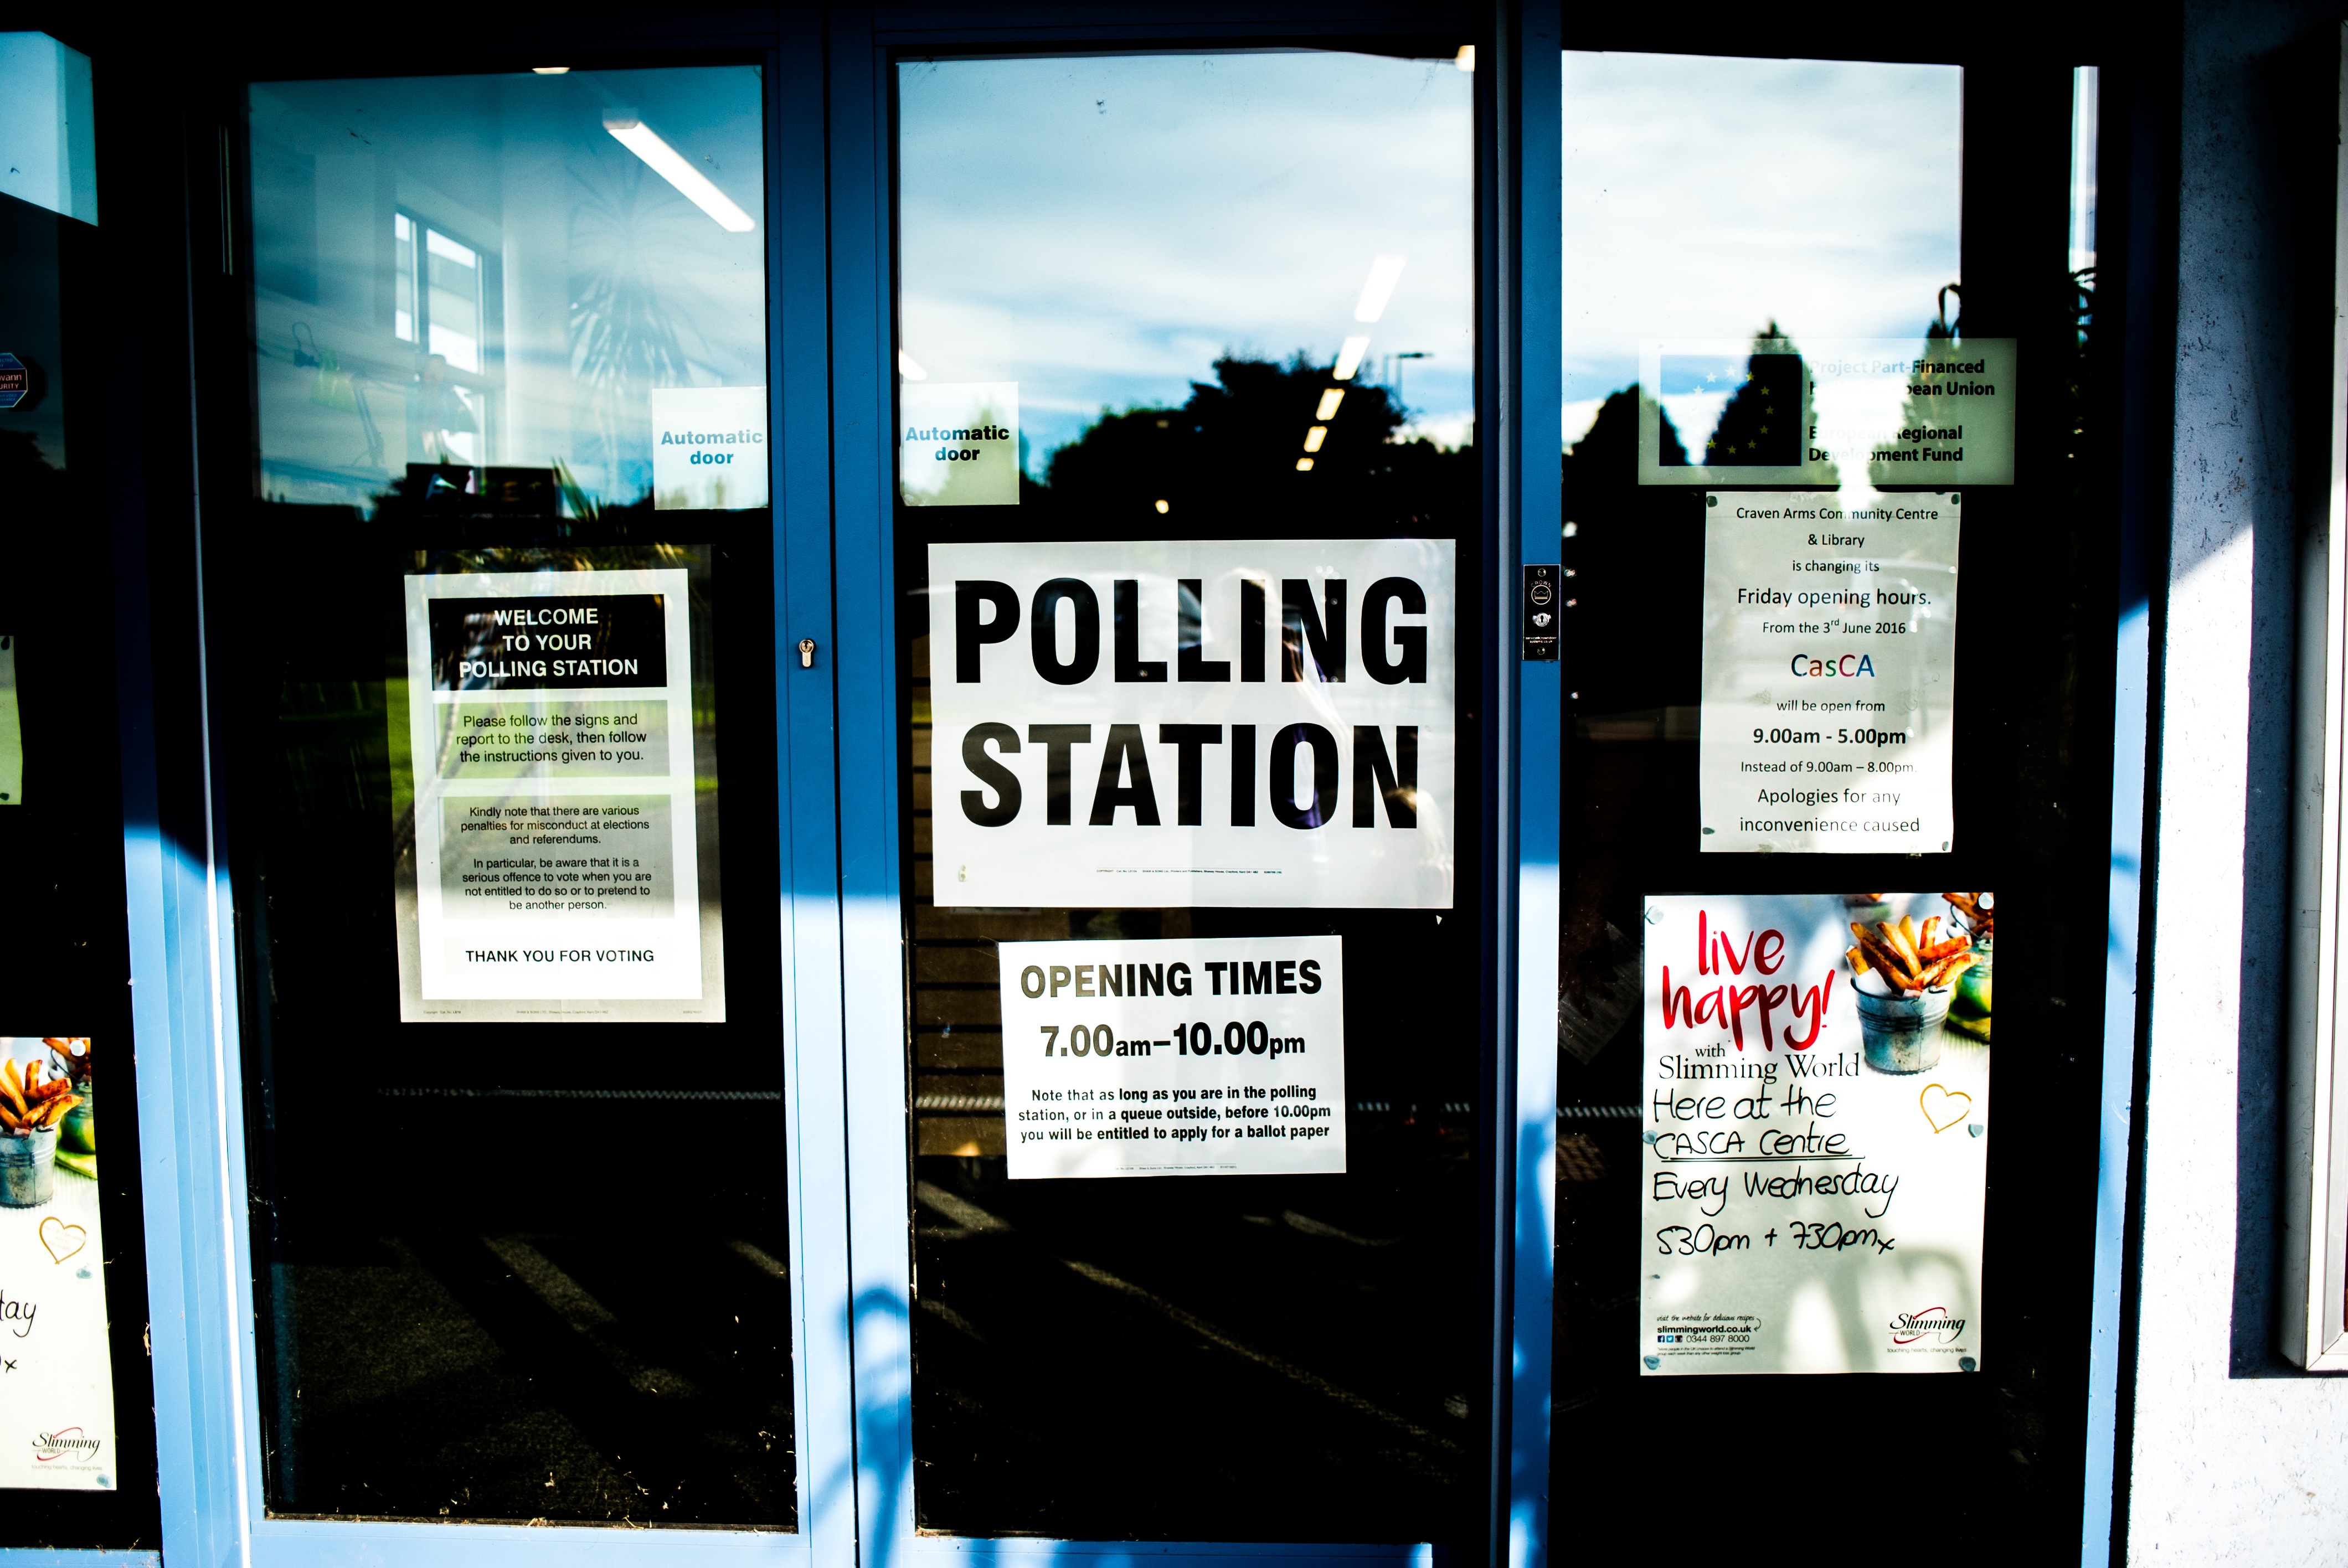
light, advertising, sign, banner, polling station, vote, brand, design, poster, event